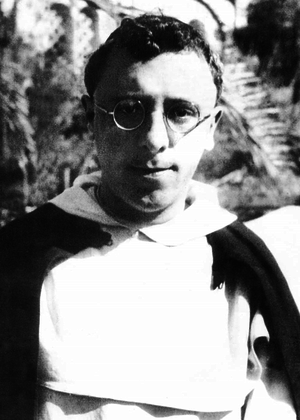
GIUSEPPE GIROTTI O.P.
Cette page dresse la liste des personnes béatifiées par le pape François.
Cette liste de saints concerne les saints, bienheureux, et vénérables reconnus comme tels par l'Église catholique, ayant vécu au XXᵉ siècle. Sur cette période, l'Église a donné comme modèles évangéliques 152 saints et 2 038 bienheureux.
Giuseppe Girotti est un prêtre dominicain et bibliste italien, déclaré Juste parmi les nations pour son action en faveur des Juifs durant la Shoah, action qui lui coûta la vie. Béatifié par l'Église catholique, il est fêté le 1ᵉʳ avril.